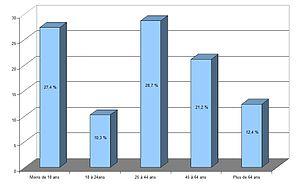
Pyramide des âges du comté de Marion (Oregon, Etas-Unis), selon le recensement de 2000.
Le comté de Marion est un des 36 comtés de l'État de l'Oregon aux États-Unis.